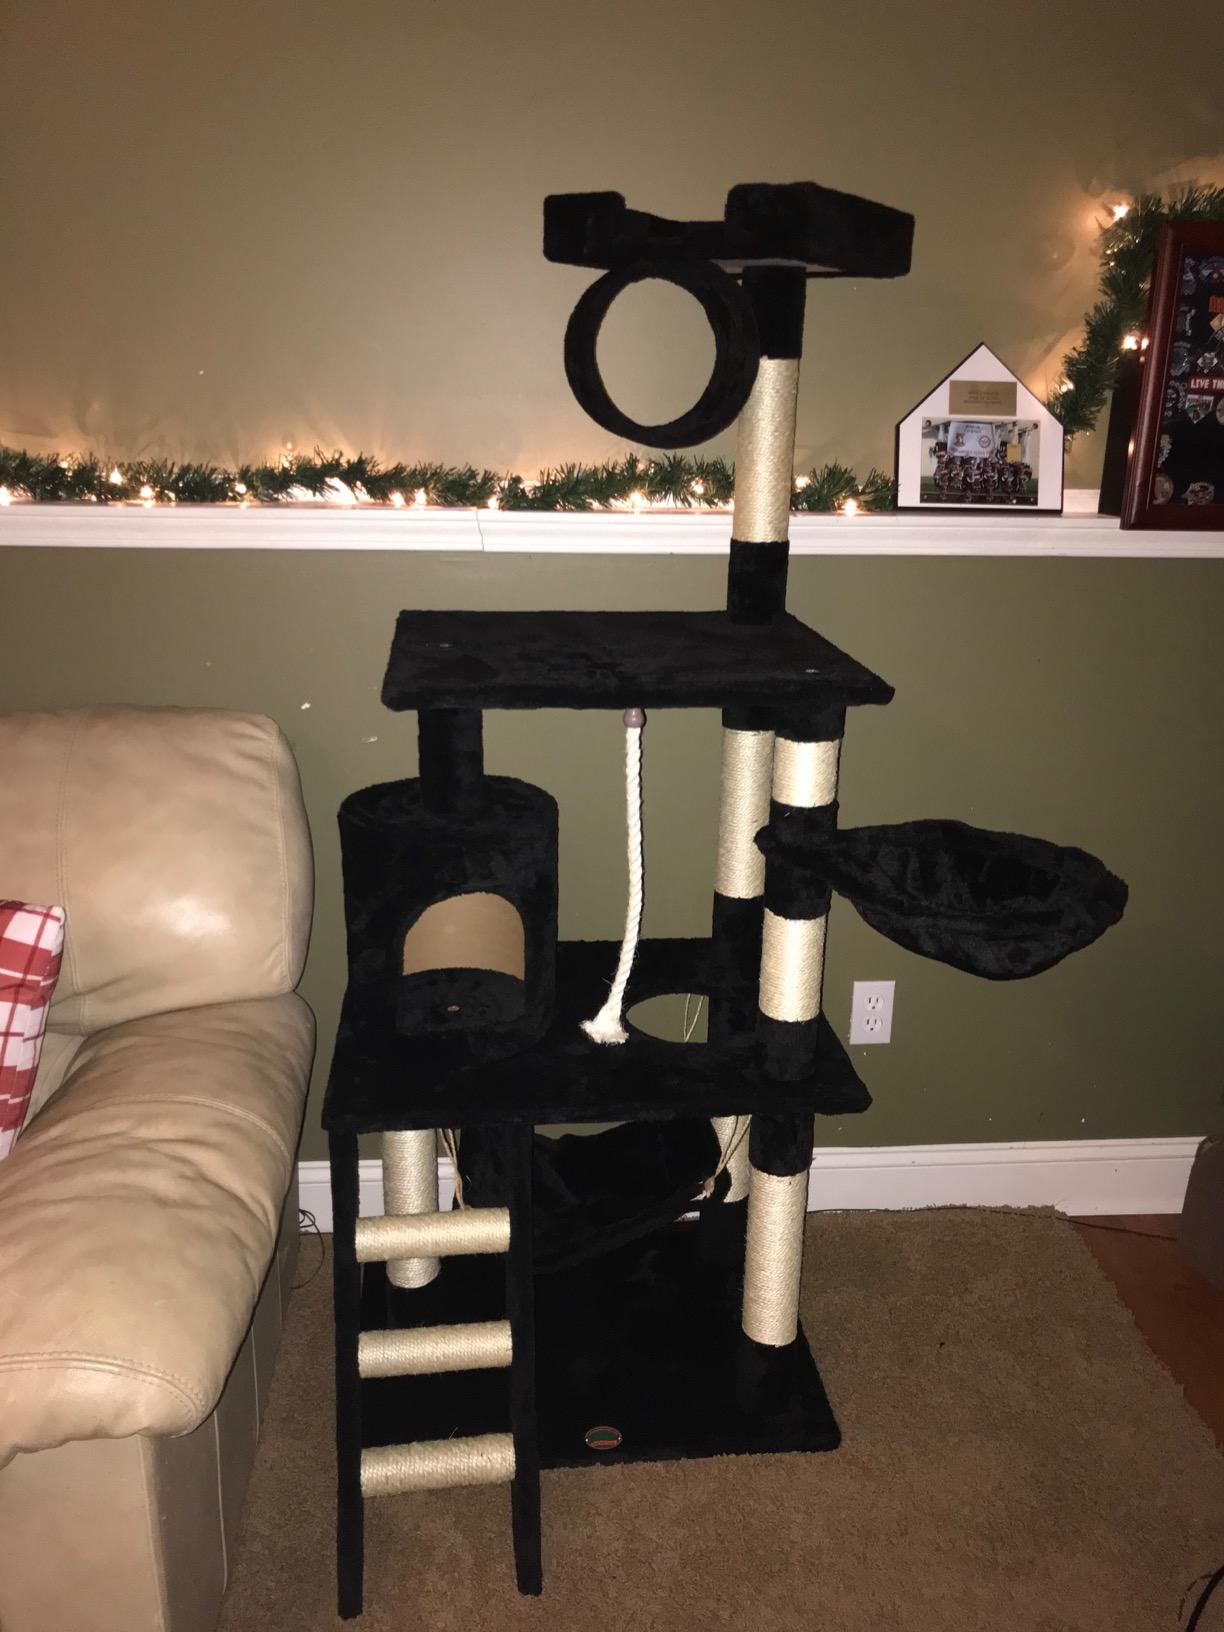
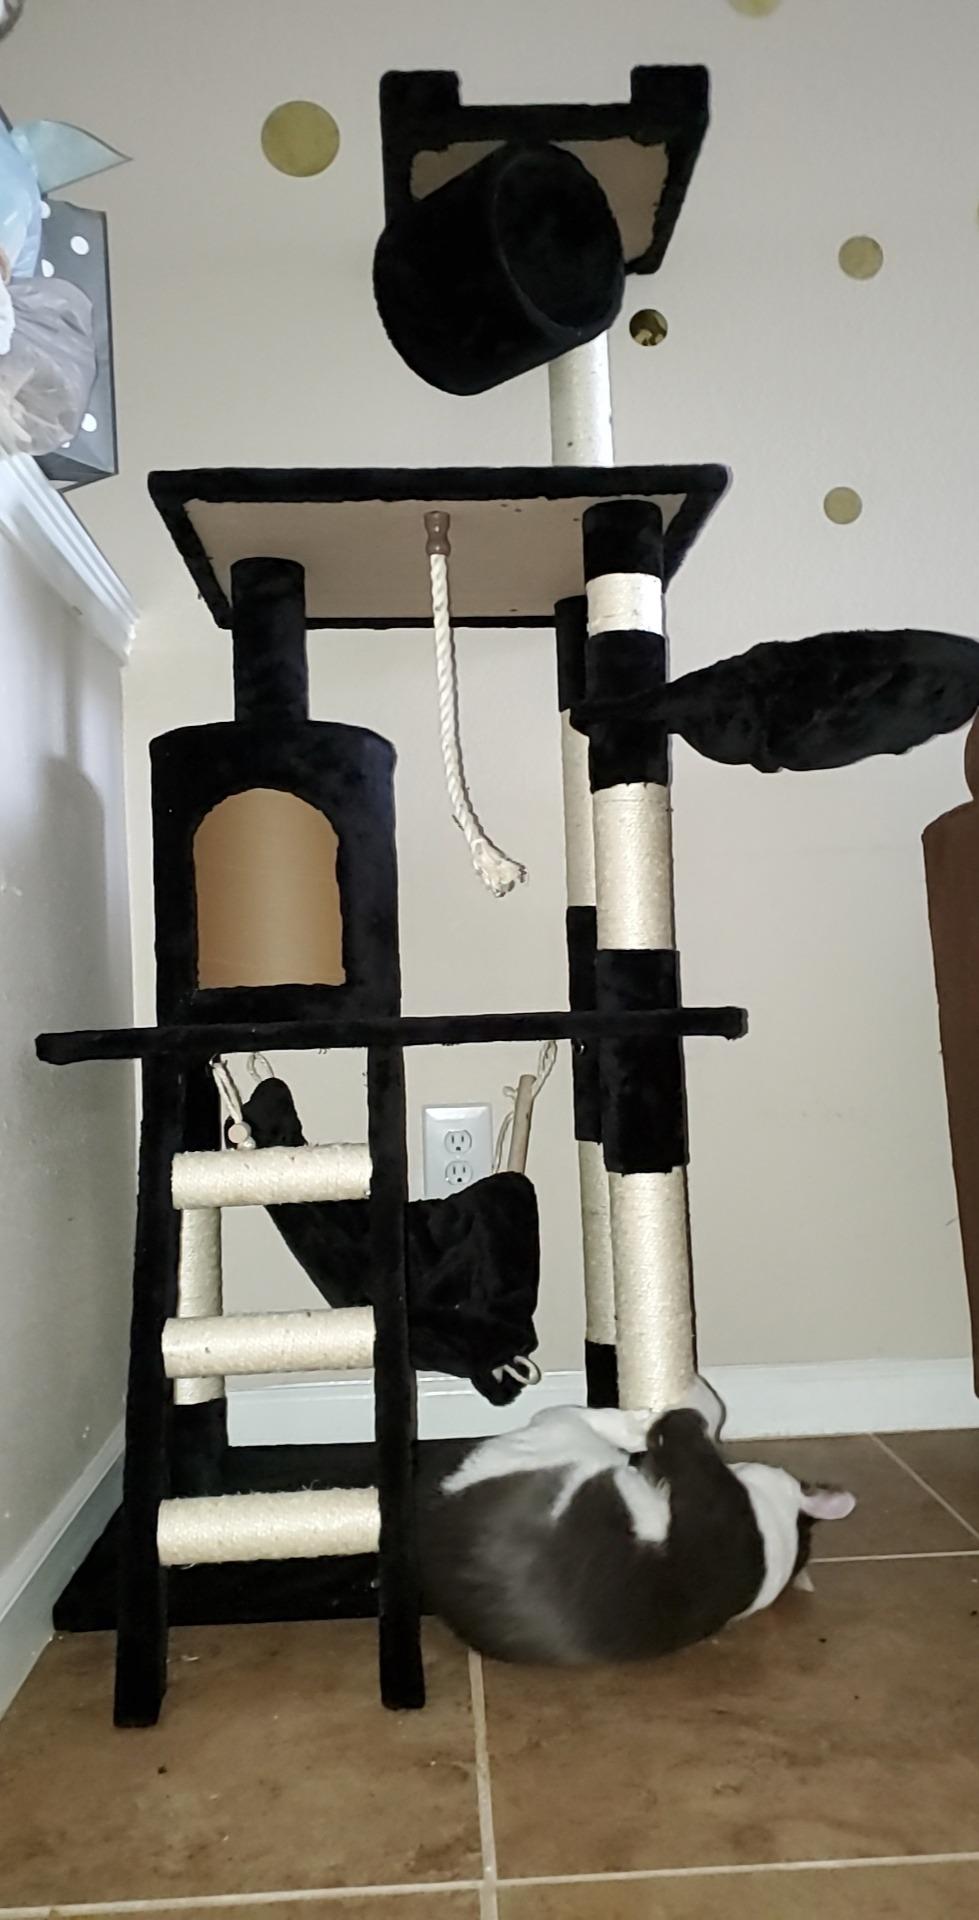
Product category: items_cat tree
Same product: yes